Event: Nepal Earthquake
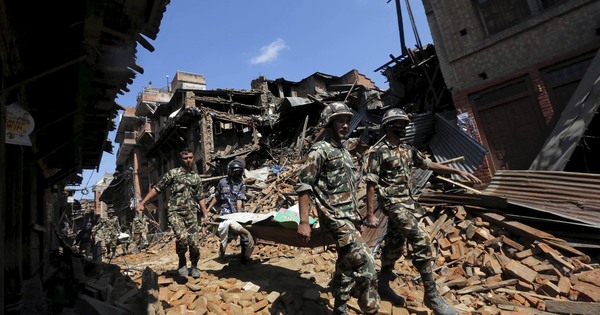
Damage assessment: damage